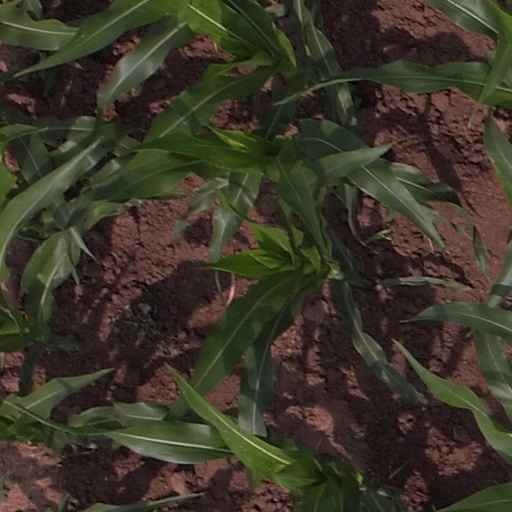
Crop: maize; corn